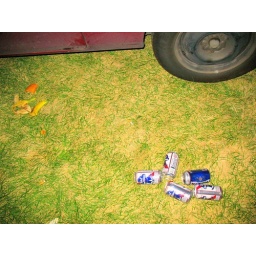
someone was drinking PBR and eating bananas near my car